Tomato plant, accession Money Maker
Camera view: horizontal (90 deg, fisheye); turntable rotation: 120 degrees
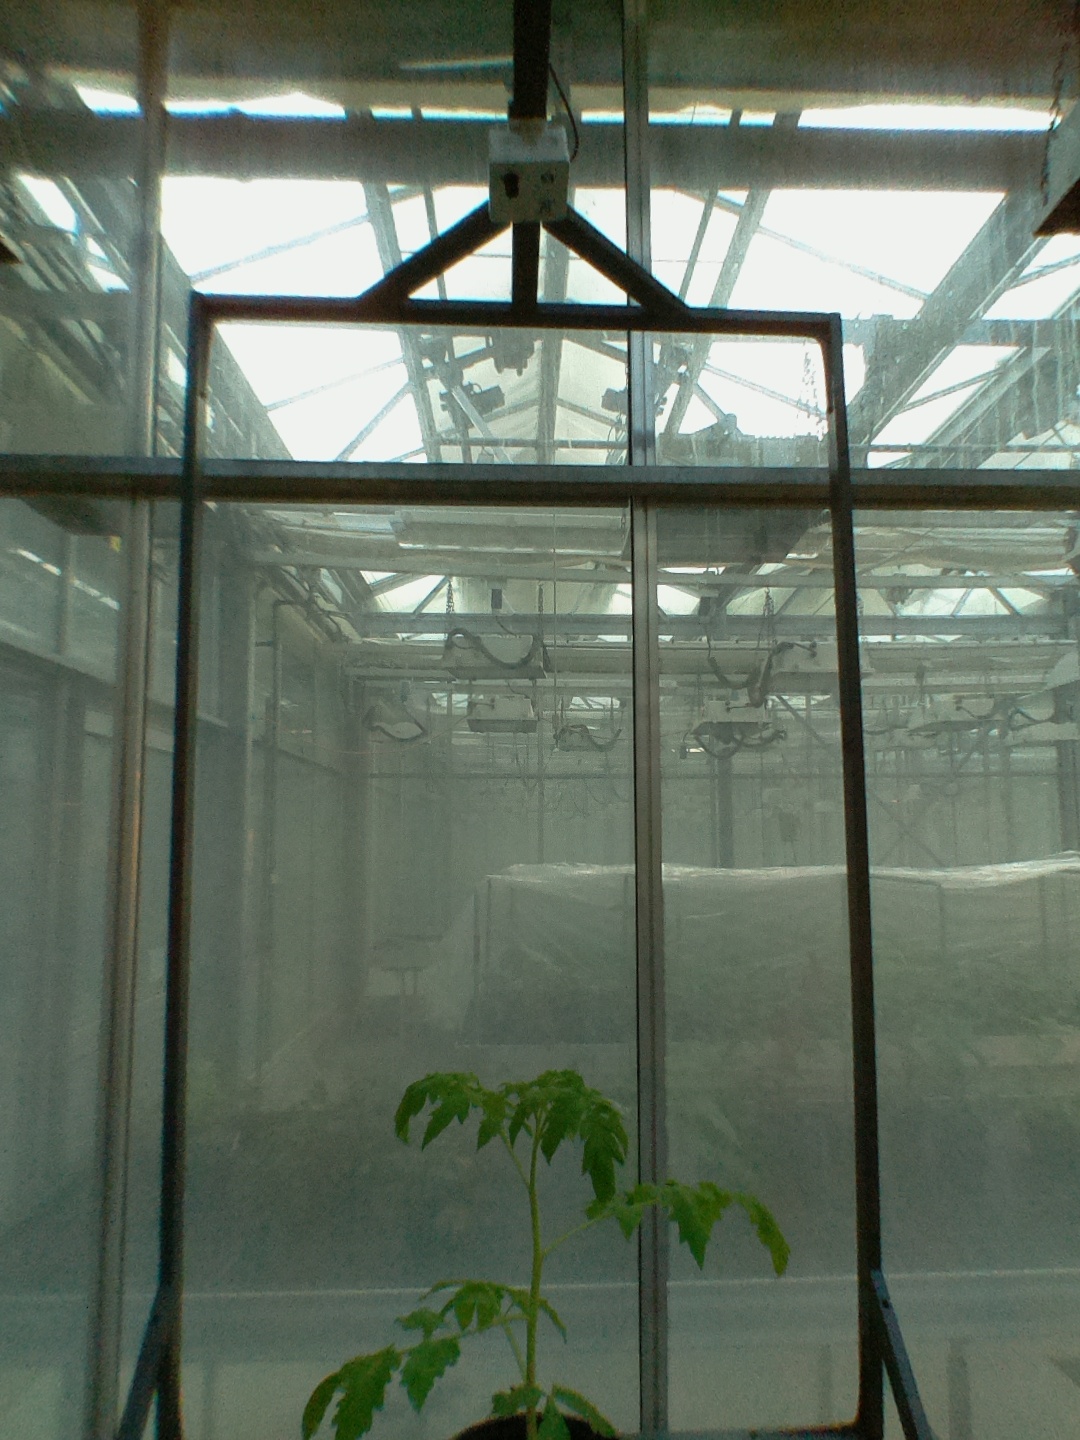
BBCH growth stage 13: 6 of true leaves visible